Lectern

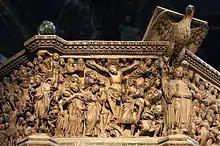
"Crucifixion" panel and eagle lectern from the Siena Cathedral Pulpit, by Nicola Pisano, 1268

A lectern is a standing reading desk with a slanted top, on which documents or books are placed as support for reading aloud, as in a scripture reading, lecture, or sermon. A lectern is usually attached to a stand or affixed to some other form of support. To facilitate eye contact and improve posture when facing an audience, lecterns may have adjustable height and slant. People reading from a lectern, called lectors, generally do so while standing.